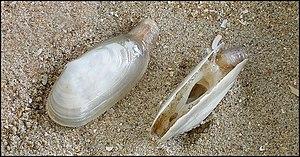
Les fruits de mer sont un nom donné aux animaux invertébrés marins comestibles. Dans l'acception la plus usuelle, il s'agit d'une grande variété d'organismes marins, à l'exception des poissons et des mammifères.